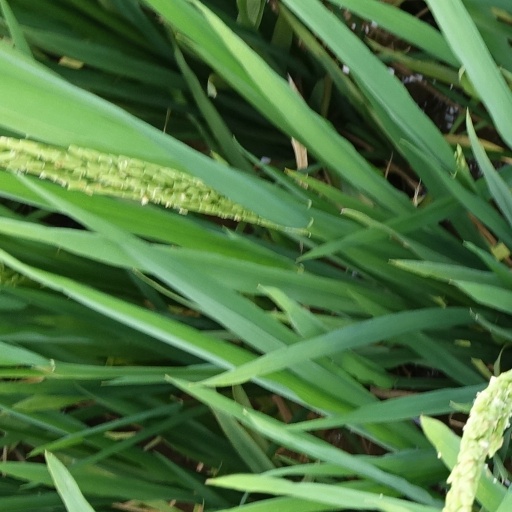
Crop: rice